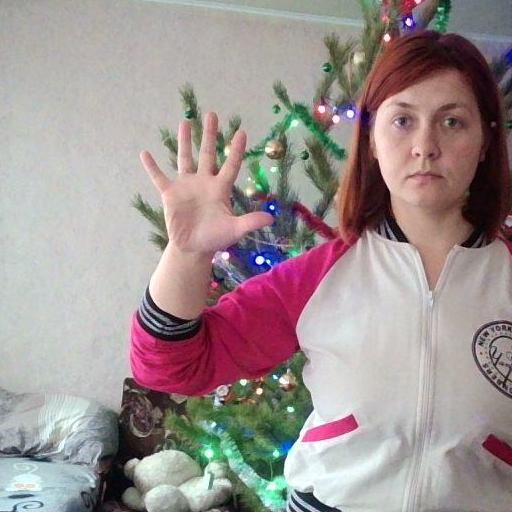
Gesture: palm